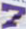
Number: 7